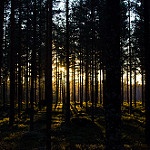
Label: forest